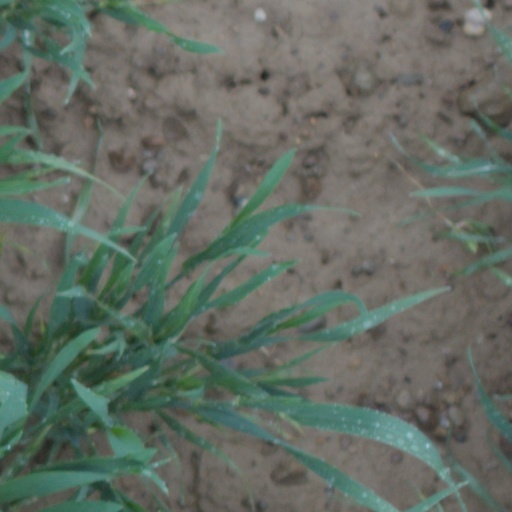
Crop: wheat